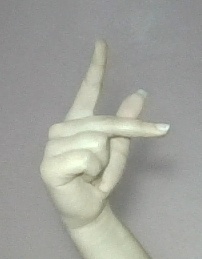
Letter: dha